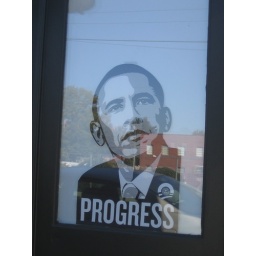
This was in the window of an office